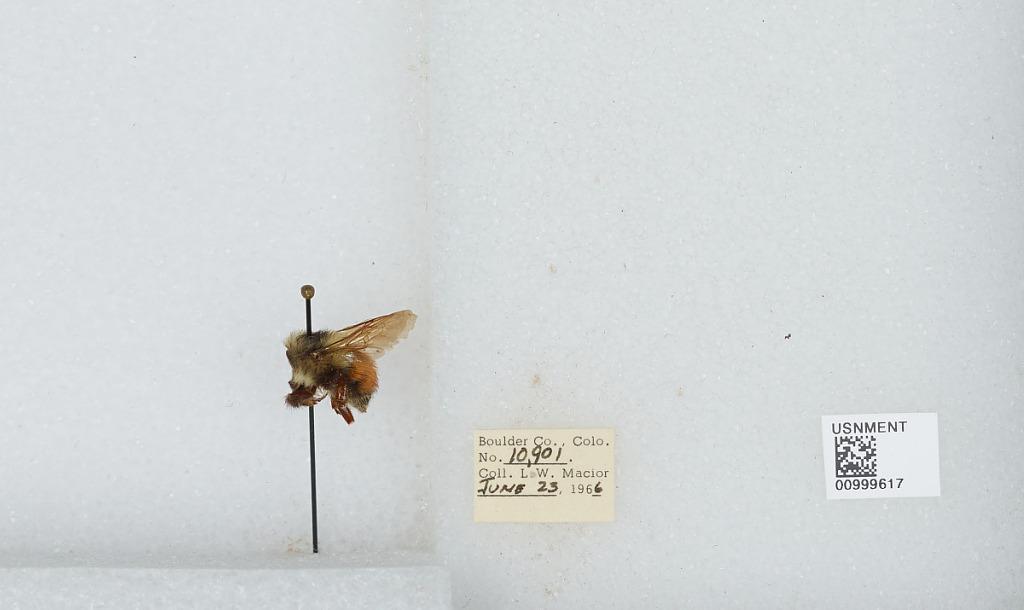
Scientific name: Bombus (Pyrobombus) melanopygus Nylander
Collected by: L. Macior
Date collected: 1966-6-23
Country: United States
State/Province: Colorado
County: Boulder
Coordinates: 40.015, -105.27